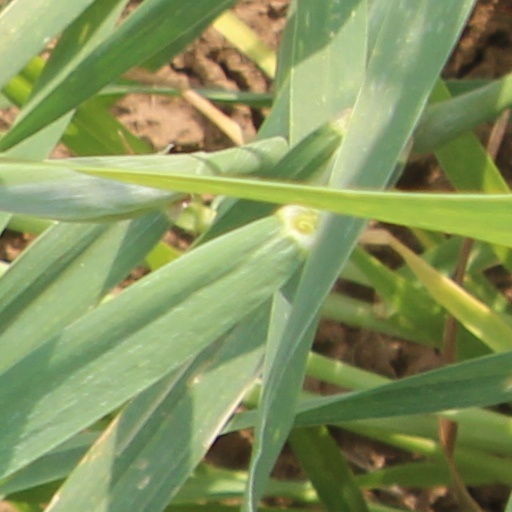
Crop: wheat